Kabel (typeface)

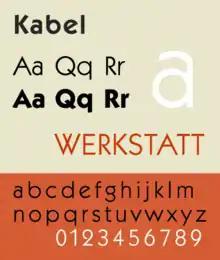
ITC Kabel

Victor Caruso's 1975 adaptation for phototypesetting was created for the International Typeface Corporation, licensing the design rights from Stempel. It follows the standard ITC approach of a dramatically increased x-height accompanied by a unified set of weights from Book to Ultra, for instance retaining the angled-terminal motif into the bold weights.